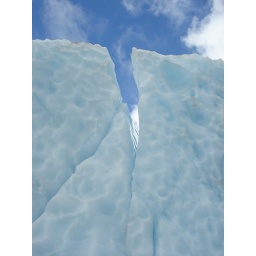
A crack in the blue ice that made the sky look almost purple